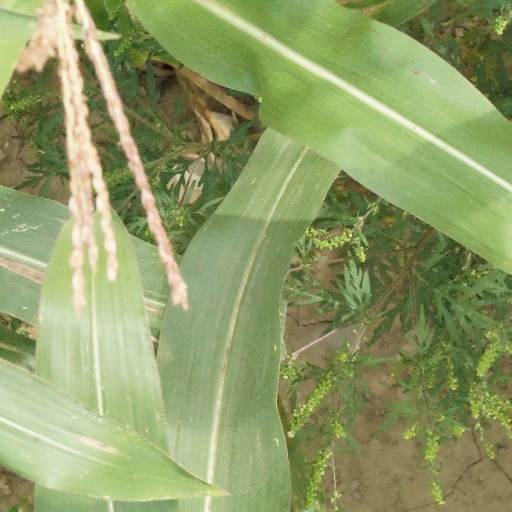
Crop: maize; corn